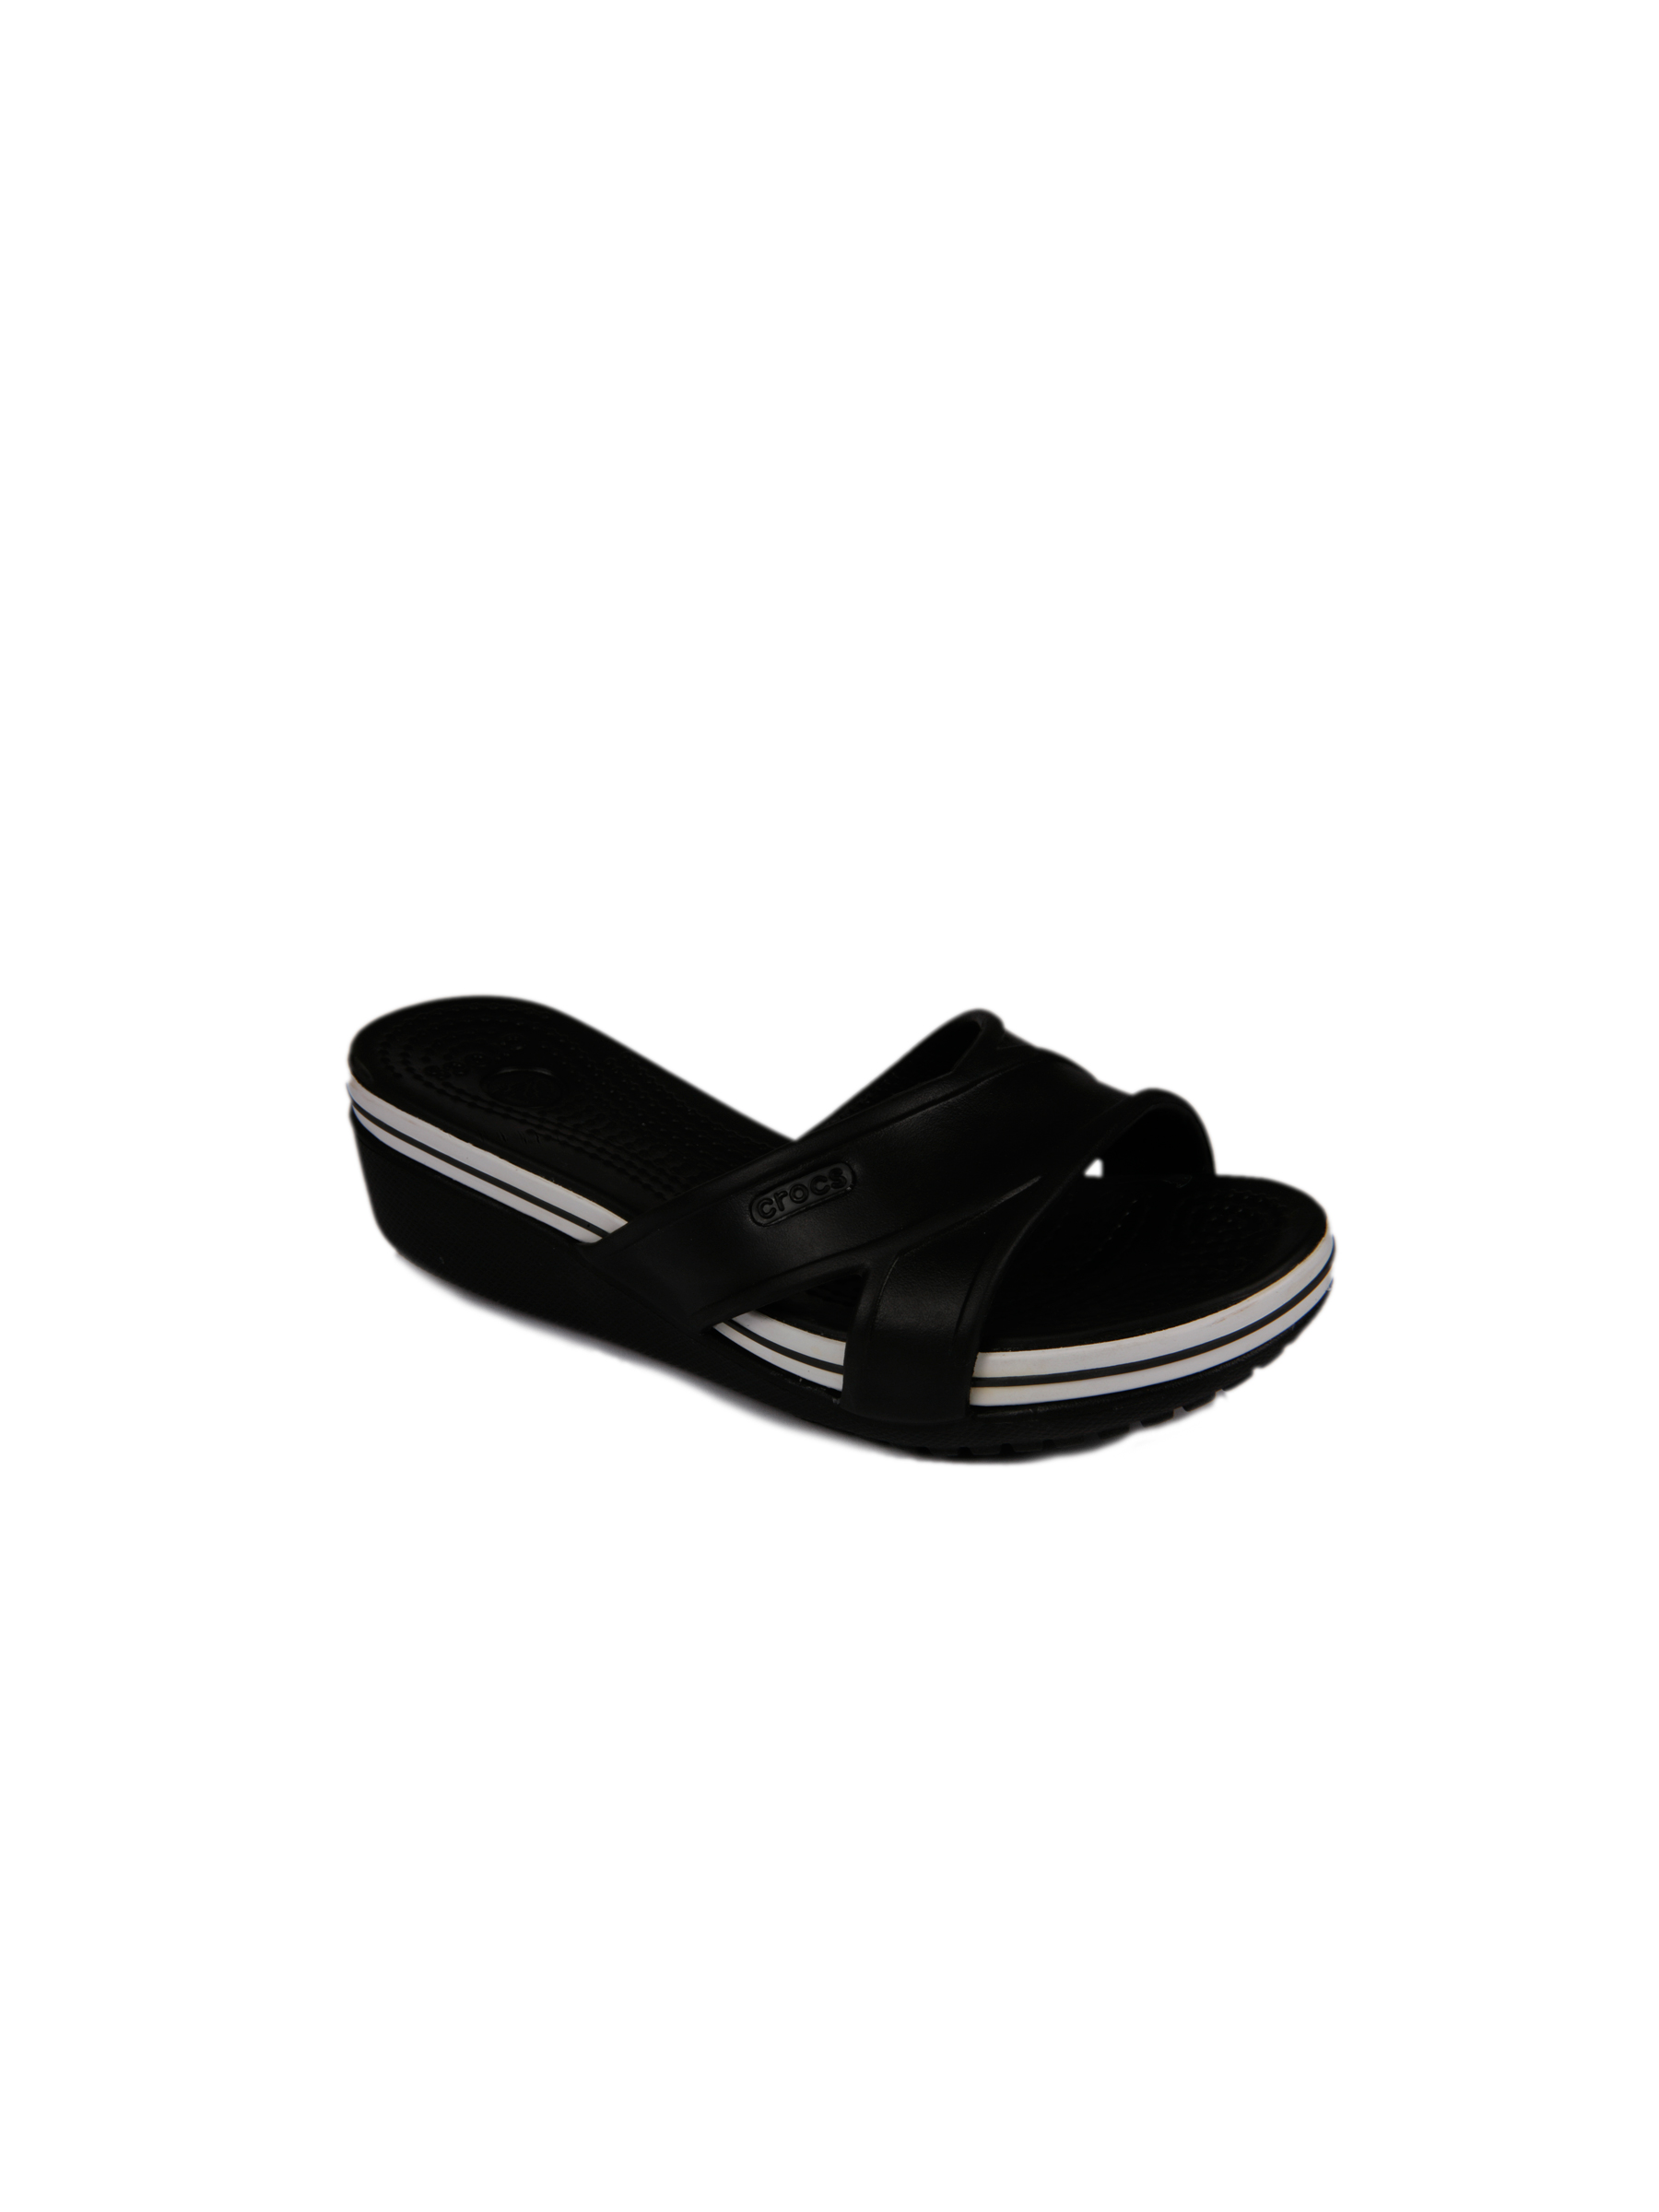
Crocs Women Band Wedge Black Floater
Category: Footwear / Sandal / Sports Sandals
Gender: Women
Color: Black
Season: Fall 2011
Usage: Casual